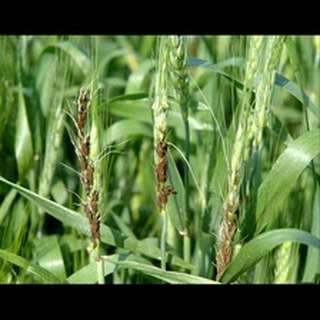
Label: wheat_smut